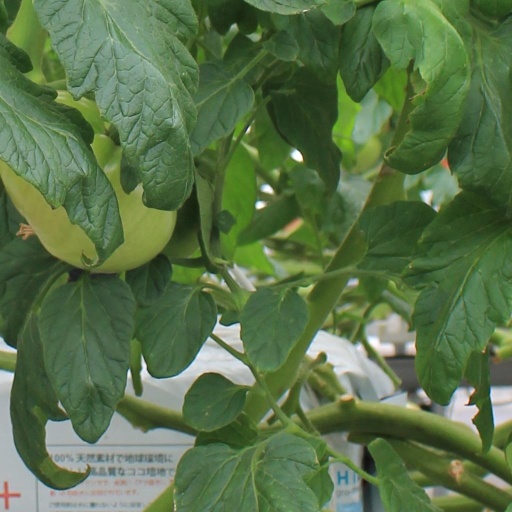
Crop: tomato